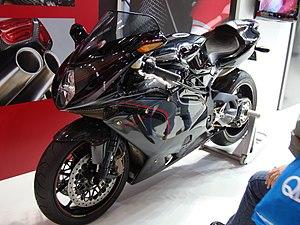
La F4 est un modèle de motocyclette sportive construite par la firme italienne MV Agusta, commercialisée depuis 1999.